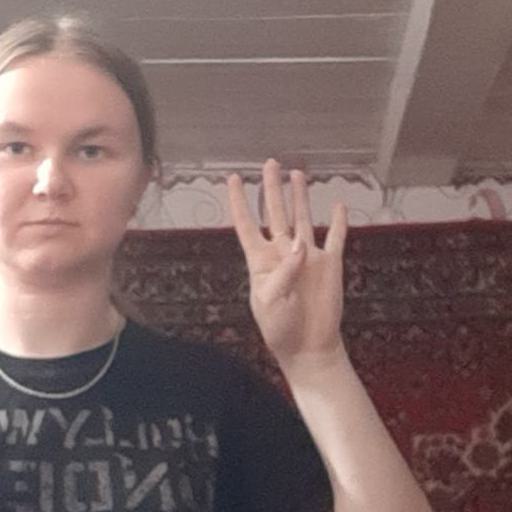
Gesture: four